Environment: real
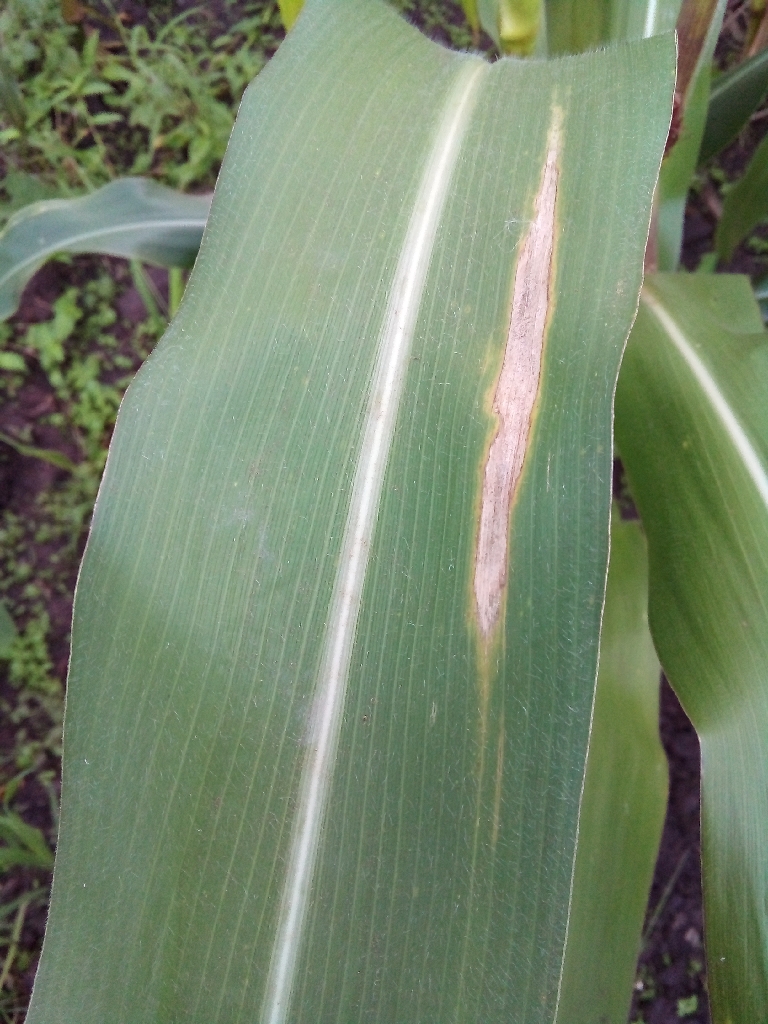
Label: northern_corn_leaf_blight